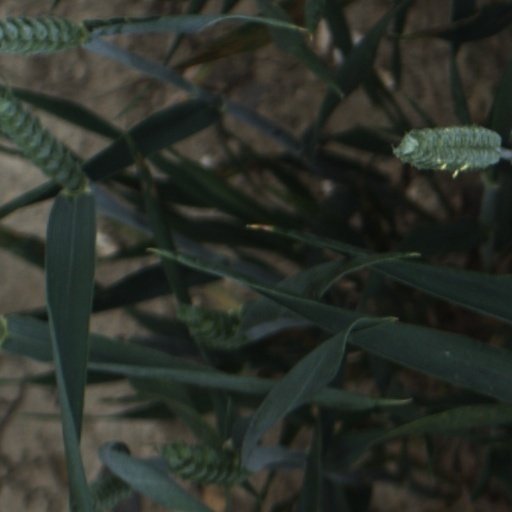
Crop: wheat